7th Heaven season 2

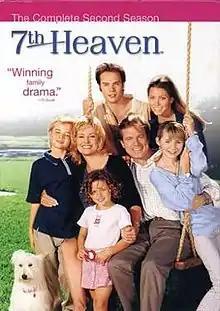
DVD cover

The second season of The WB American television drama series "7th Heaven" premiered on September 15, 1997, and concluded on May 11, 1998, with a total of 22 episodes. Episode 3 introduces slight differences in the title sequence.